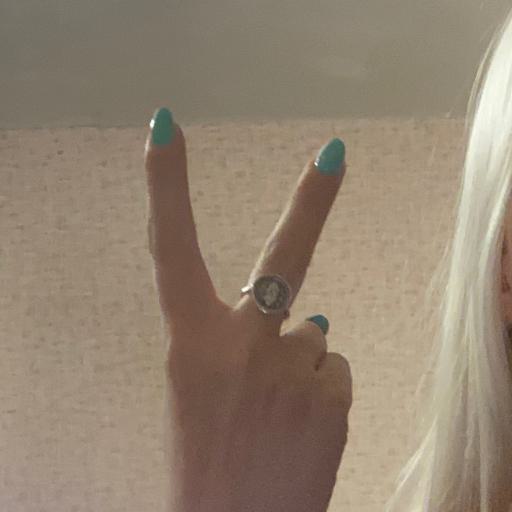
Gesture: peace_inverted